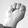
ASL letter: M